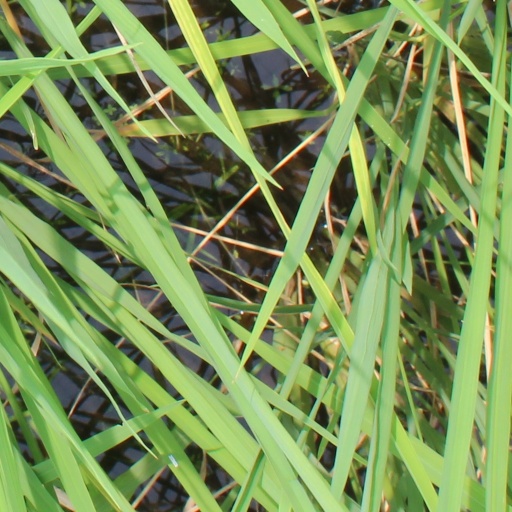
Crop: rice